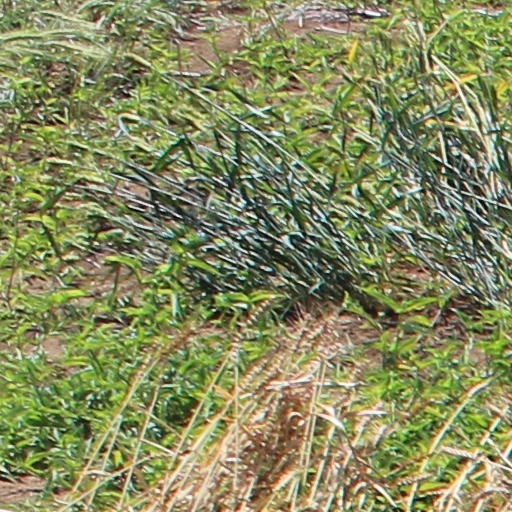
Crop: wheat